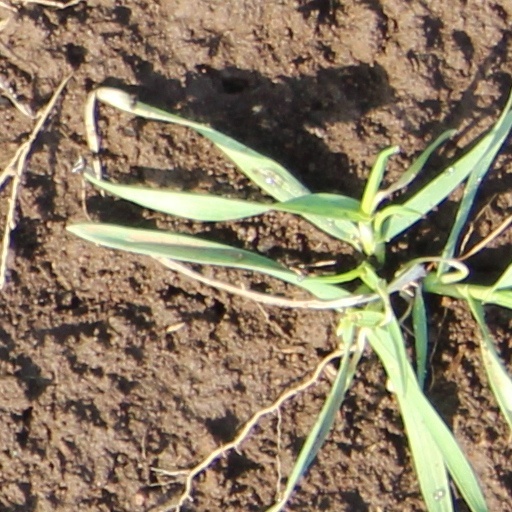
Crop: wheat